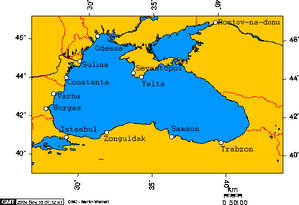
La bataille d'Odessa est une attaque navale de l'Empire ottoman contre le port russe d'Odessa, en octobre 1914. Cette bataille fait partie de l'action d'envergure menée par la marine ottomane pour détruire la flotte russe de la mer Noire et diverses cibles à terre. La principale conséquence de ce raid est la déclaration de guerre de la Russie à l'Empire ottoman, le 1ᵉʳ novembre 1914.